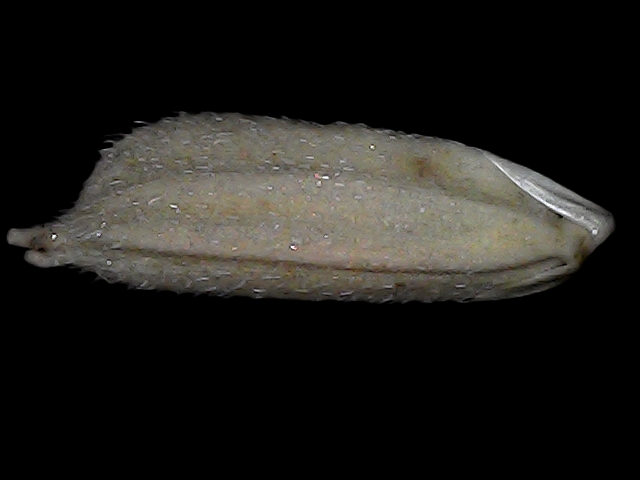
Rice variety: Bd79